Their Bright Ascendency

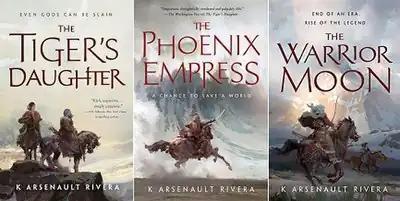
First editions

Their Bright Ascendency, also called the "Ascendant" trilogy, is a trilogy of epistolary epic fantasy novels by the American writer K. Arsenault Rivera. It consists of Rivera's debut novel "The Tiger's Daughter" (2017), "The Phoenix Empress" (2018), and "The Warrior Moon" (2019).